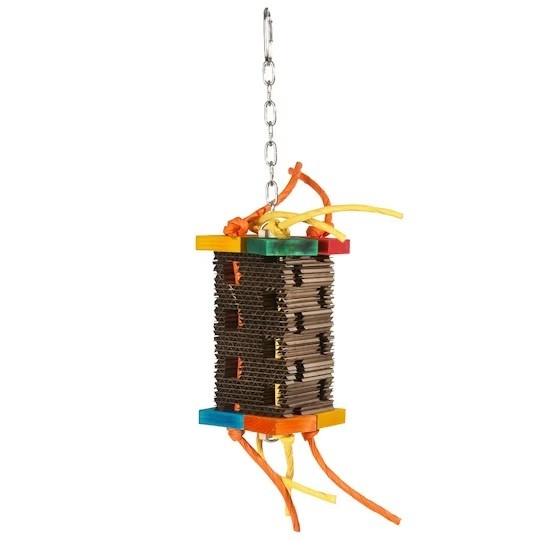
Medium - 1 count Zoo-Max Tower Hanging Bird Toy
The Zoo-Max Tower Hanging Bird Toy is a fun interactive bird toy your bird will love to hang on and shred. This toy will keep your bird busy and interactive. Birds love to shred the paper cube. You can hide many treats inside for added fun for your bird. Foraging Tower Toy for Birds Ideal toy for Small, Medium, and Large Parrots Made of Kraft Paper Safe for all birds. Toy Dimensions: Small Tower Bird Toy Dimensions 12"L x 3"W x 3"D - Ideal for Small Parrots Medium Tower Bird Toy Dimensions 16"L x 4"W x 4"D - Ideal for Medium Parrots Large Tower Bird Toy Dimensions 22"L x 5"W x 5"D - Ideal for Medium Parrots.
Brand: PetWholesale USA
Category: Animals & Pet Supplies > Pet Supplies > Bird Supplies > Bird Toys